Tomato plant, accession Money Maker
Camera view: tilt-top (135 deg); turntable rotation: 180 degrees
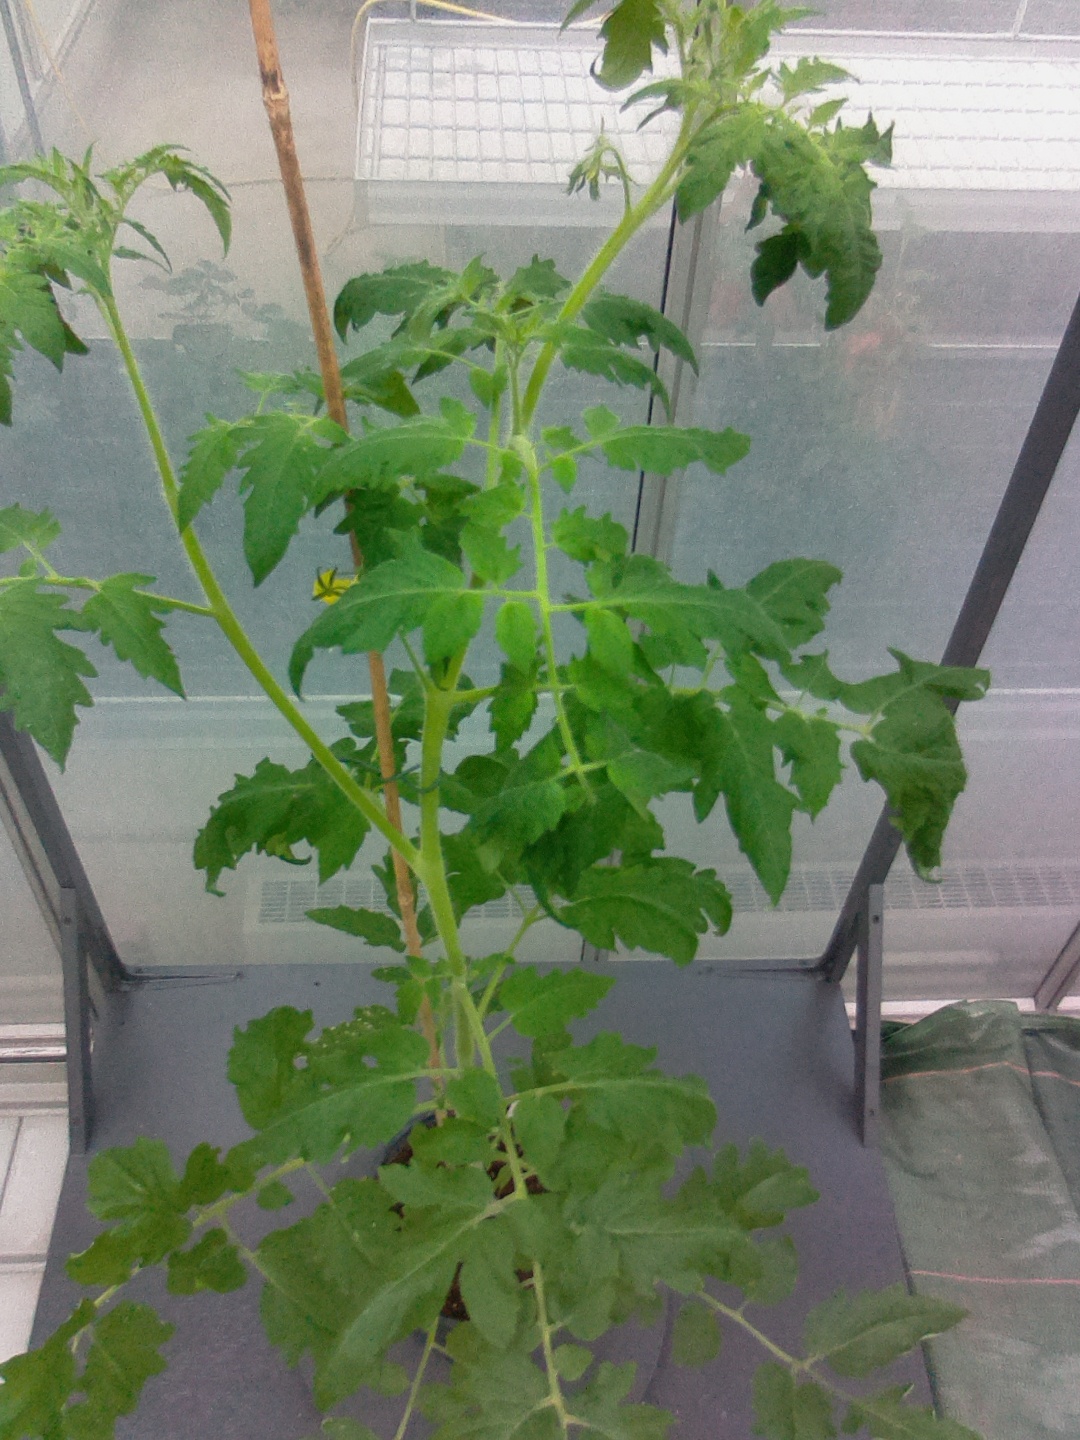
BBCH growth stage 64: 40%-50% of flowers open